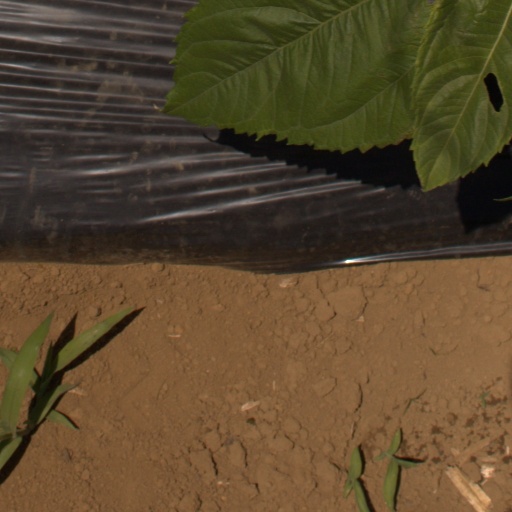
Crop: Jerusalem artichoke